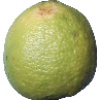
Label: images